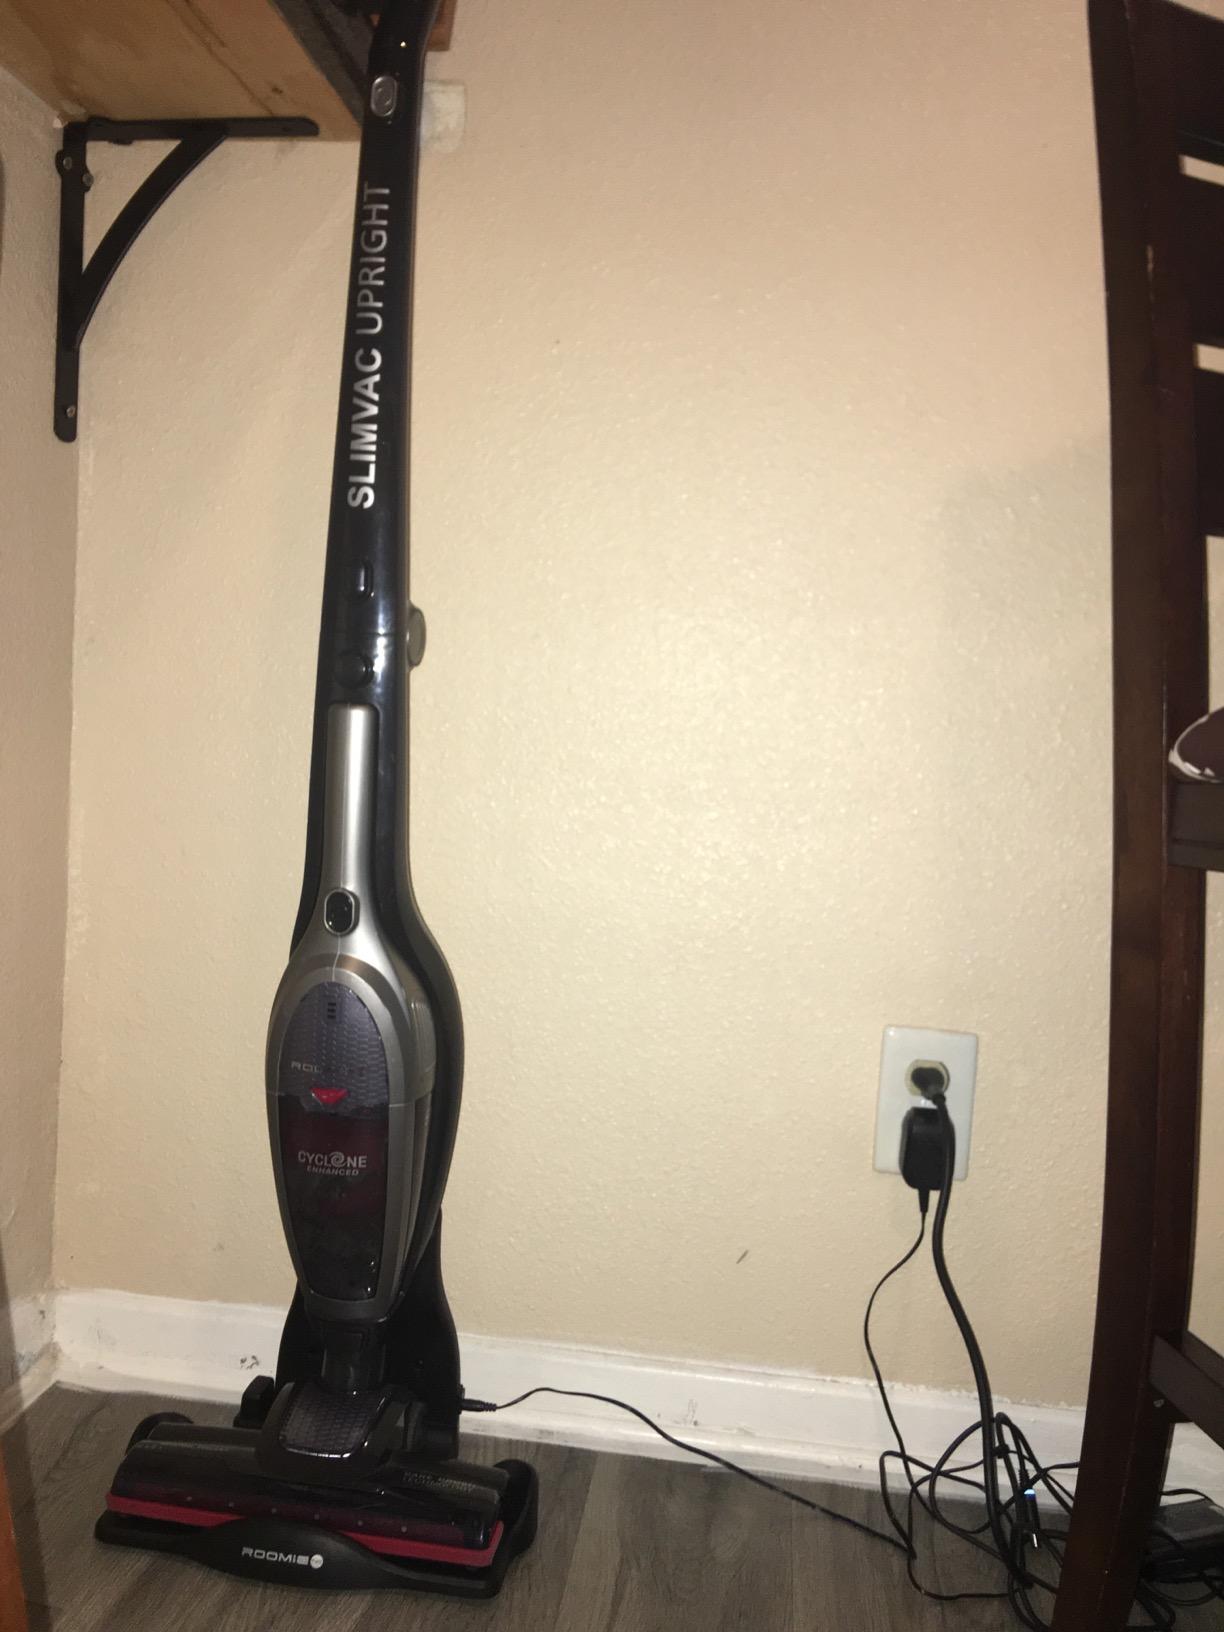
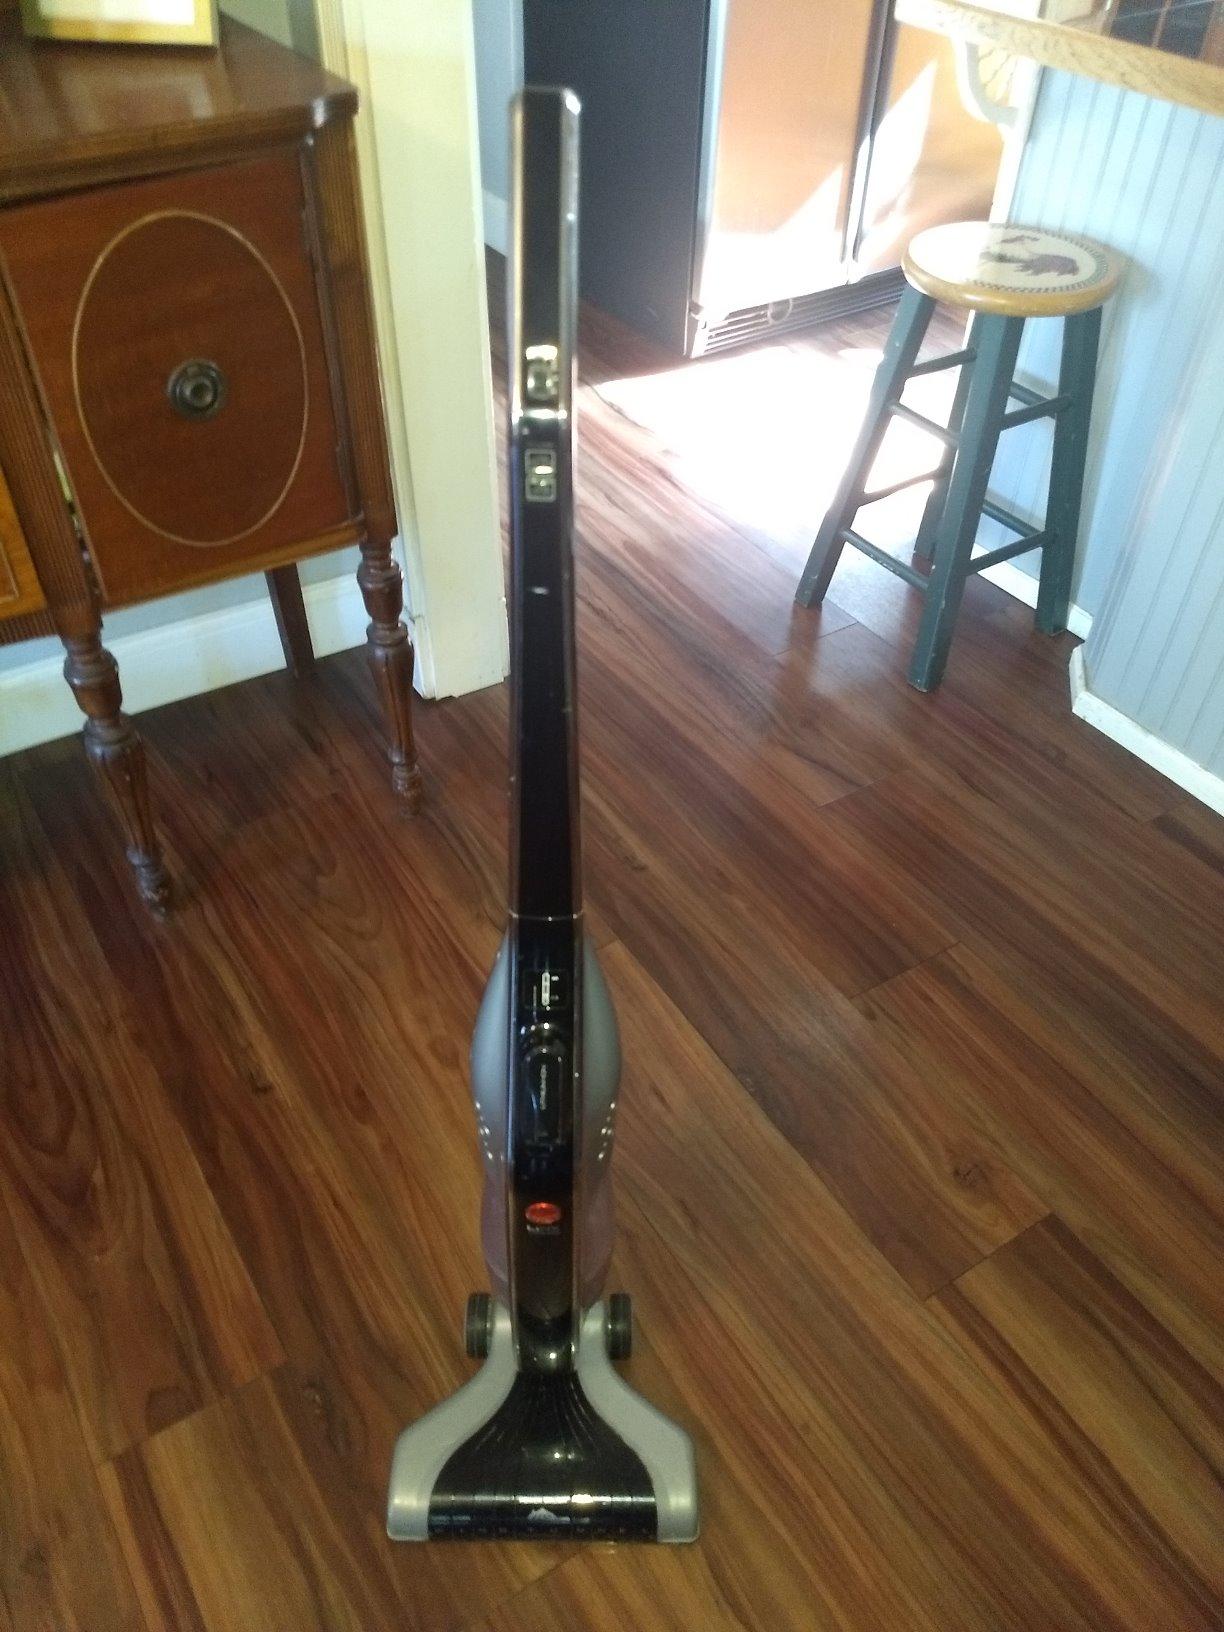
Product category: items_vacuum
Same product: no